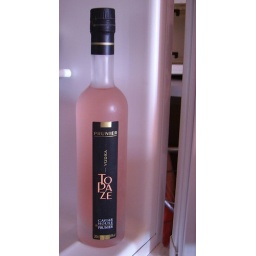
This bottle of rose and plum flavoured vodka was bought in August and its preparing itself for Christmas.